Pelita Harapan University

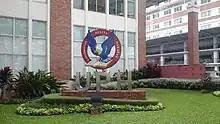
Pelita Harapan University logo landmark in campus

Pelita Harapan University abbreviated as UPH, is a private Reformed Evangelical coeducational higher education institution run by the Pelita Harapan Education Foundation in Lippo Village, Tangerang, Banten, Indonesia. It was founded in 1993 and is part of the Lippo Group.